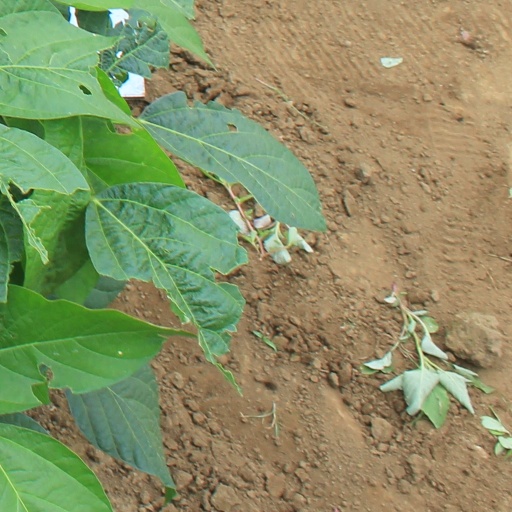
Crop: soybean